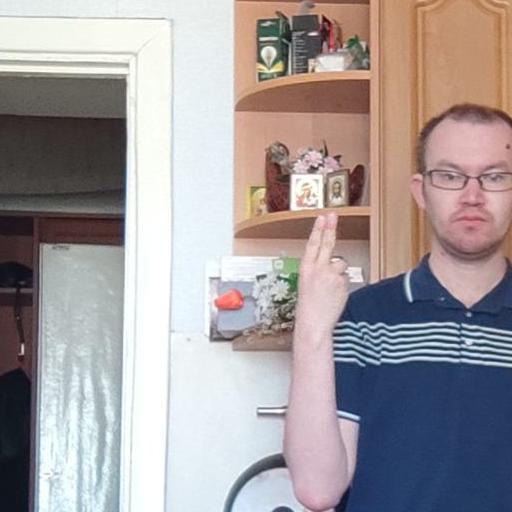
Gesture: two_up_inverted